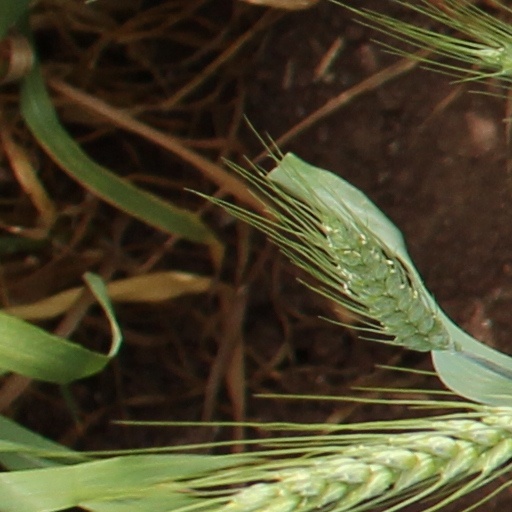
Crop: wheat